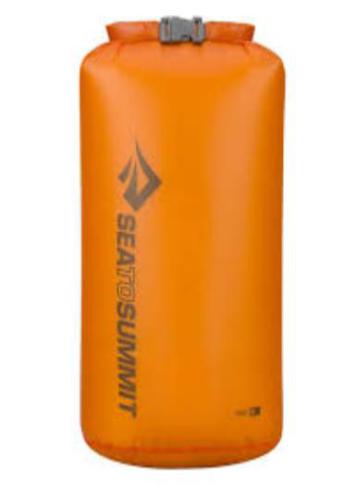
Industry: Sports